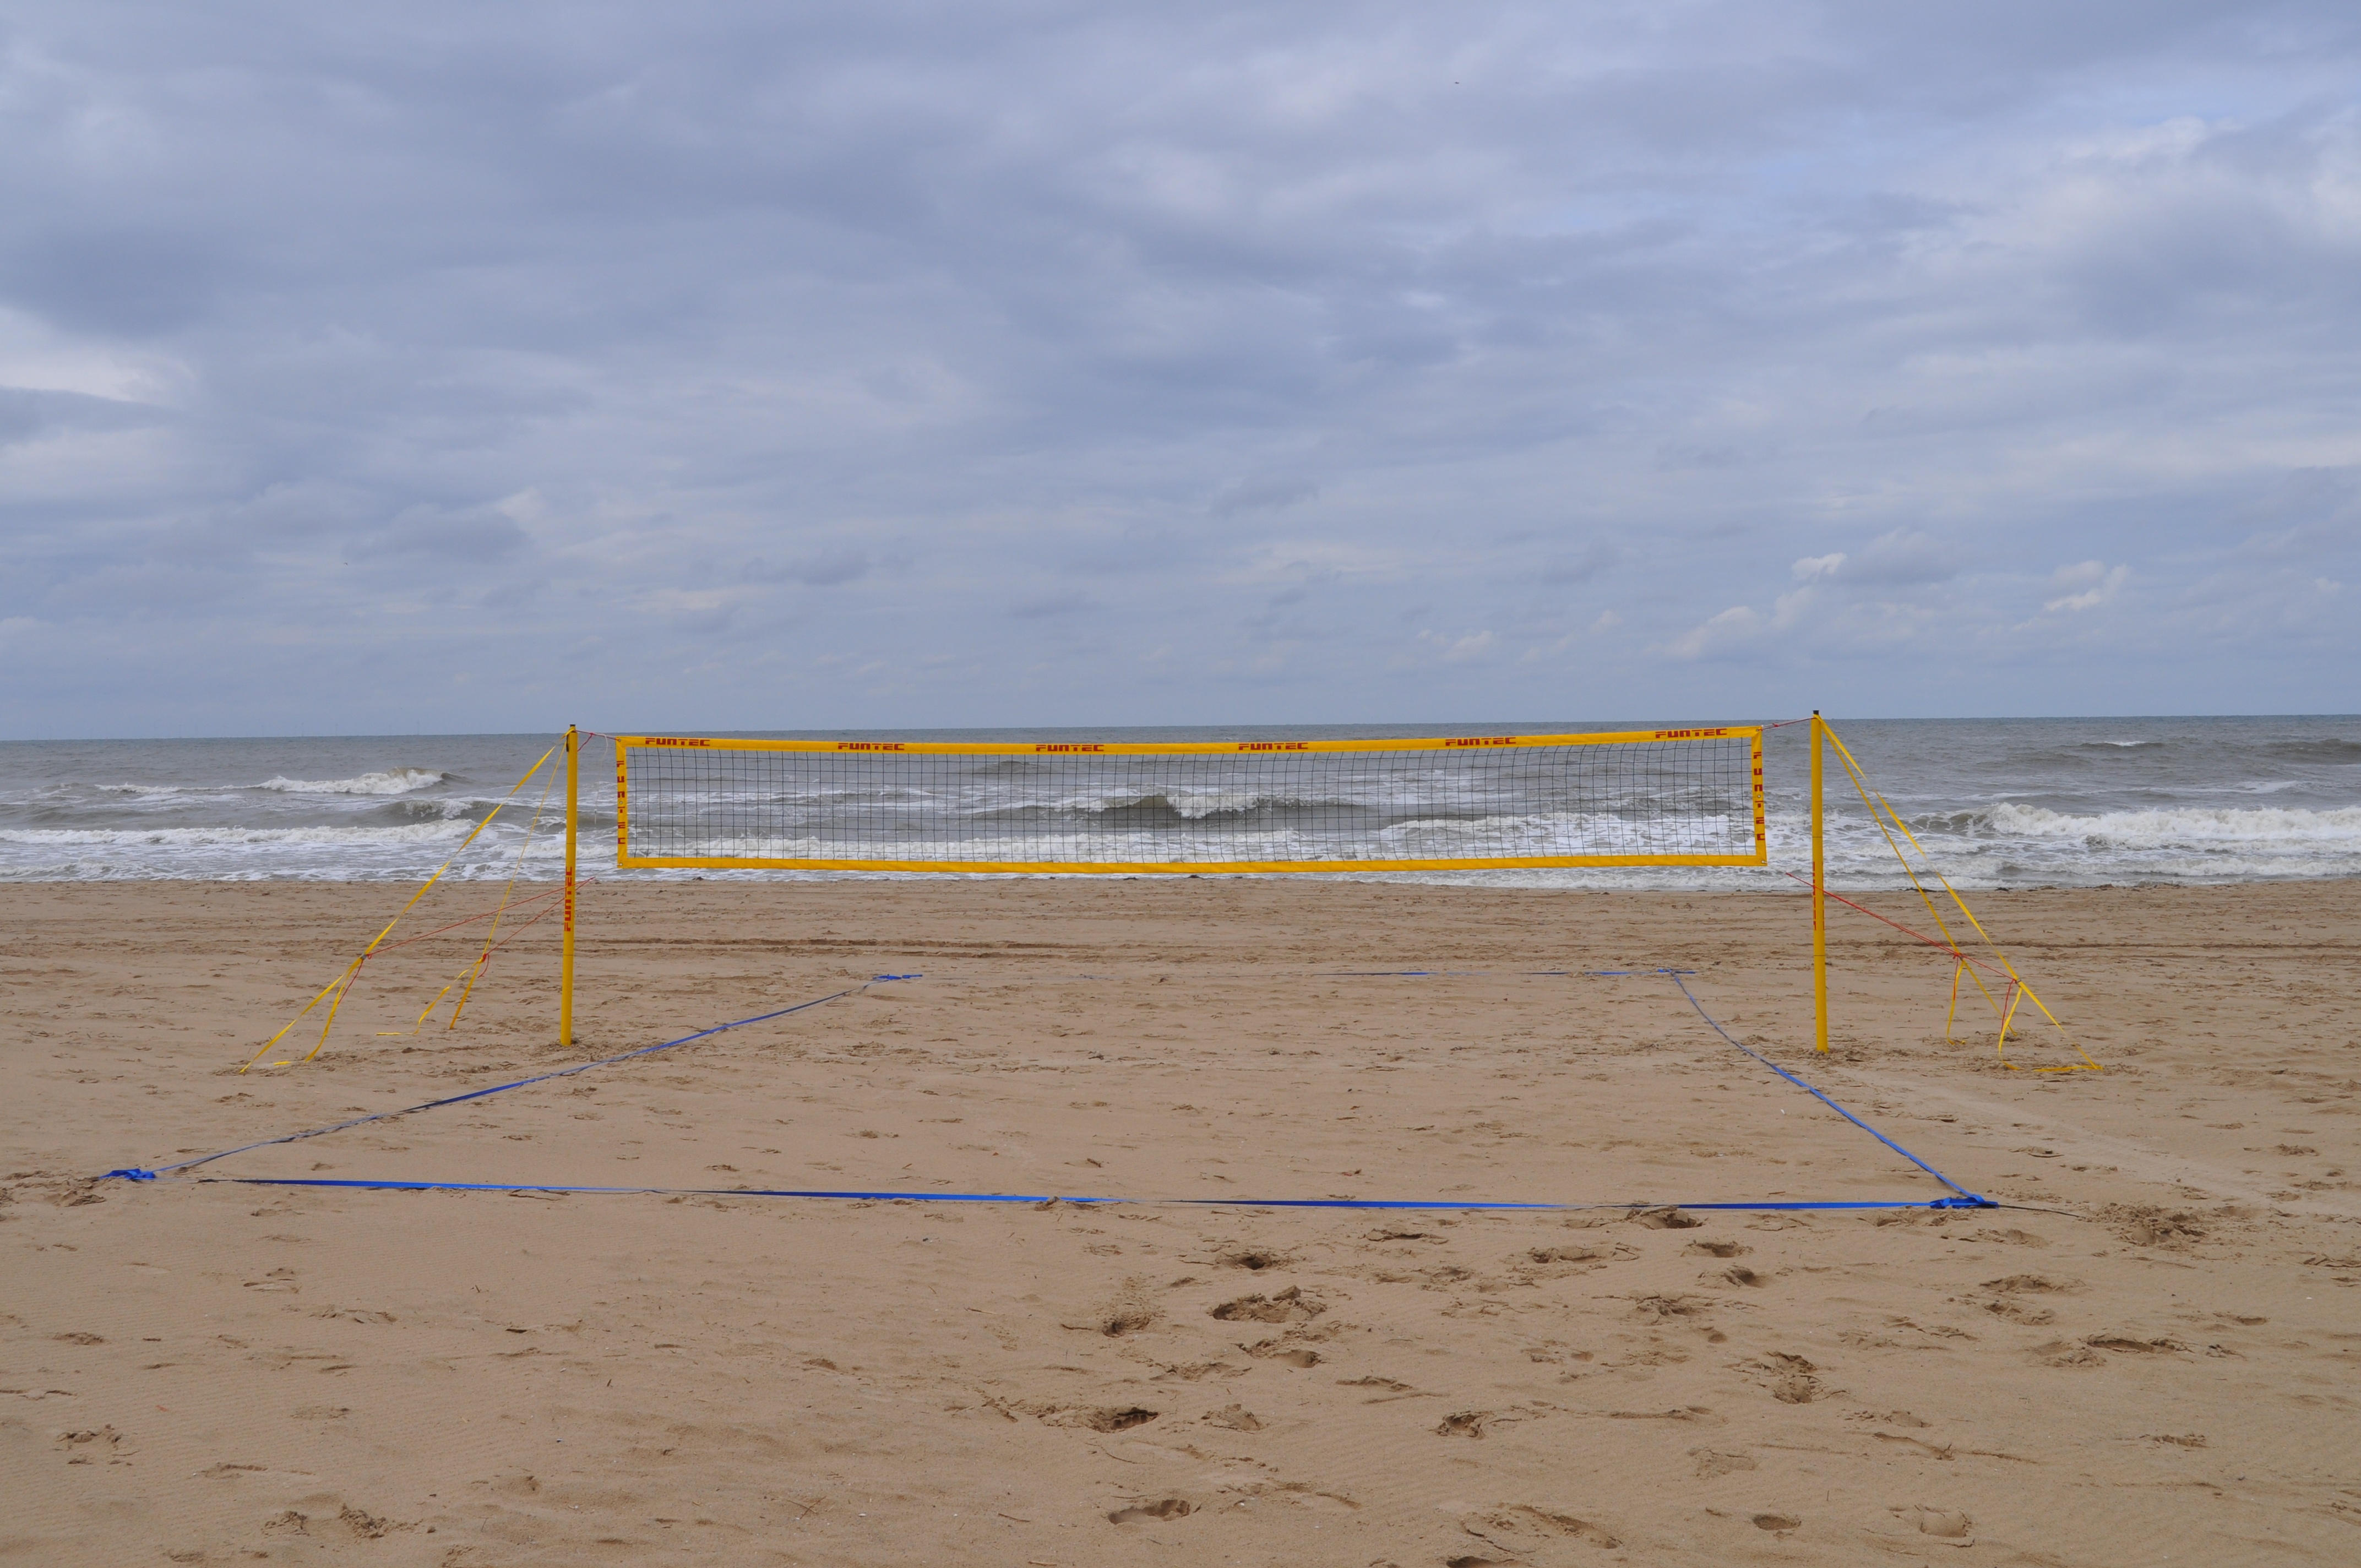
beach, sea, coast, sand, ocean, horizon, boardwalk, field, shore, wave, walkway, body of water, habitat, sportive, volleyball, beach volleyball, mudflat, wind wave